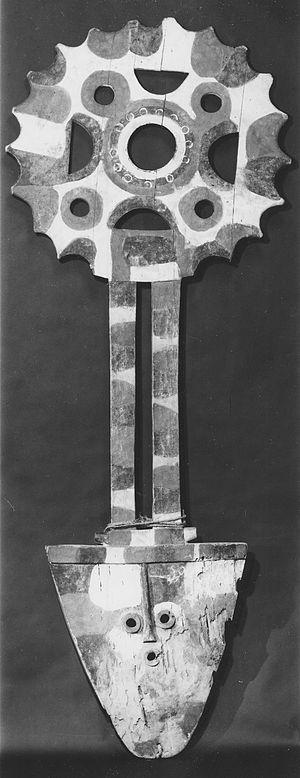
Les Nafanas sont une population d'Afrique de l'Ouest vivant au nord-ouest du Ghana et au nord-est de la Côte d'Ivoire. Ils font partie du grand groupe des Sénoufos.